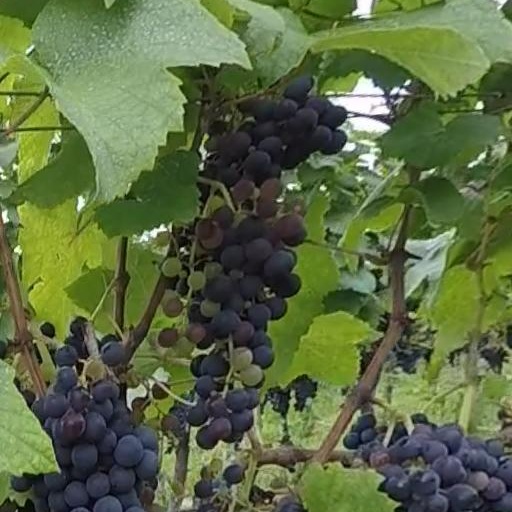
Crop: grape